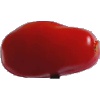
Label: Tomato 2